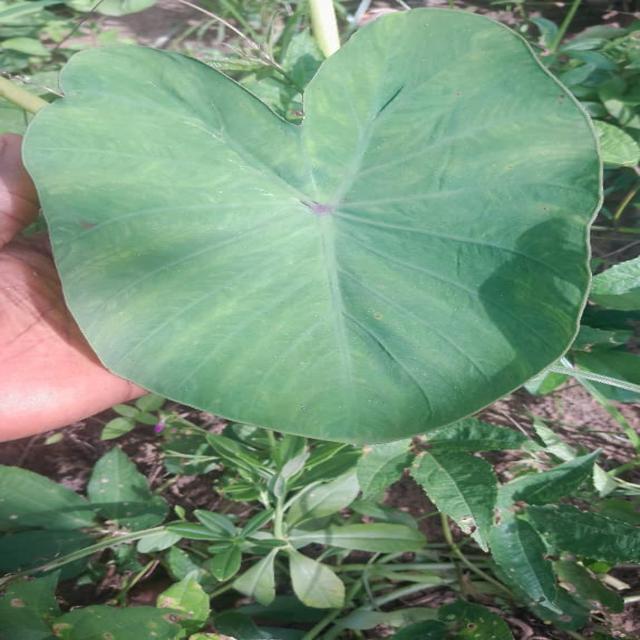
Label: Healthy